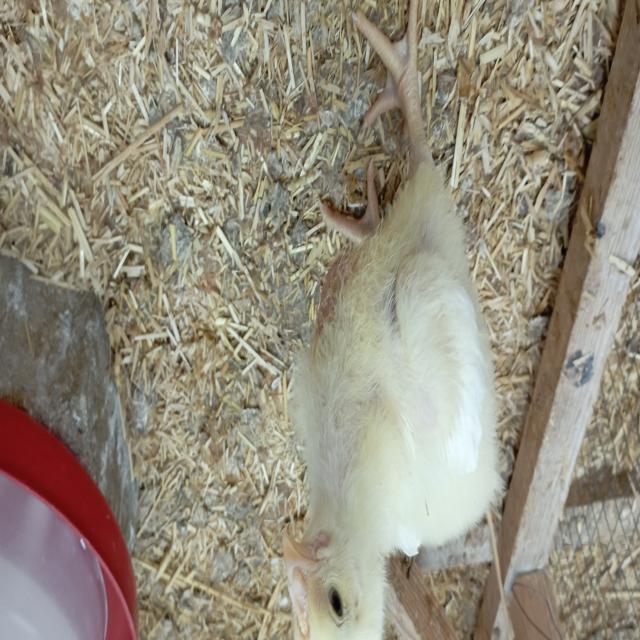
Weight: 398 g